Battle of Kannanur

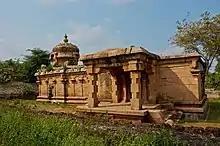
Kannanur

The Hoysala forces initiated a march towards the Kannanur fort with the intent to besiege and capture it. Ballala led a six-month-long siege and extended an offer to the Sultan to surrender. However, Ghiyasuddin, with a cavalry of 6,000 strong, personally advanced toward the Hoysala frontier and succeeded in capturing Ballala. Following the loss of their king, the Hoysala forces were compelled to retreat. Ballala was executed after his treasury was captured.